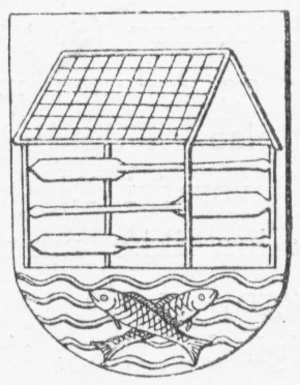
Aarhus' byvåben
Byvåben brugt 1672
Våben for Århus købstad (1672 udgave). Skjoldholdere er ikke medtaget. Illustration fra Anders Thisets artikel Om danske By- og Herredsvaaben trykt i Tidsskrift for Kunstindustri 1893-1894.
Aarhus byvåben er et af de ældste bevarede fra de danske købstæder. Det kan henføres til et bysegl brugt i Aarhus omkring 1250. Det ældste bysegl, som er bevaret, er i et dokument fra 24. juni 1356, som dog gik tabt grundet ødelæggelser under 2. verdenskrig.